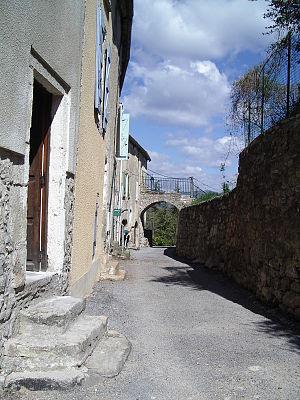
Montdardier est une commune française, située dans le département du Gard en région Occitanie.